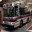
Label: ambulance